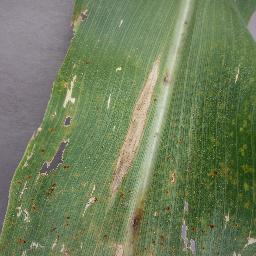
Label: Corn___Northern_Leaf_Blight